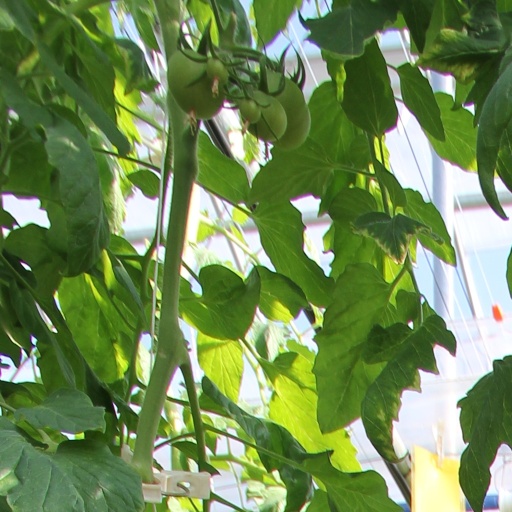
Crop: tomato